Synoptic Gospels

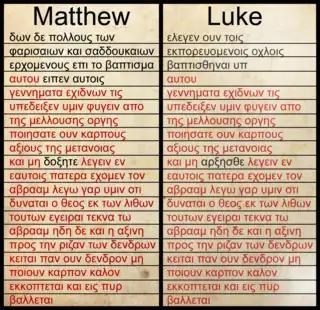
The preaching of John the Baptist in Matthew and Luke, with differences rendered in black. Here the two texts agree verbatim, with an isolated exception, for a span of over sixty words. Mark has no parallel.

An extensive set of material—some two hundred verses, or roughly half the length of the triple tradition—are the pericopae shared between Matthew and Luke, but absent in Mark. This is termed the "double tradition". Parables and other sayings predominate in the double tradition, but also included are narrative elements: